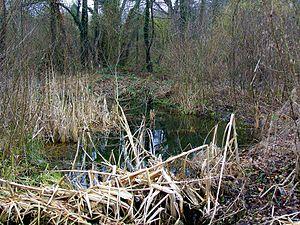
Le bois humide du Plessis-Luzarches, classé en espace naturel sensible (ENS) d’intérêt local depuis 2003. D'une surface d'un hectar seulement, il abrite tout de même 45 espèces d'oiseaux et 105 végétaux différents.
Le Plessis-Luzarches est une commune française située dans le département du Val-d'Oise en région Île-de-France. Le village est situé dans la vallée de l'Ysieux, à environ 30 km au nord de Paris.